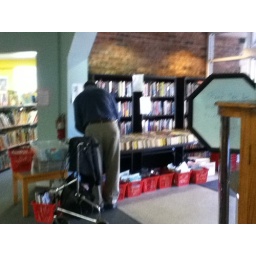
Looking in the book sale books